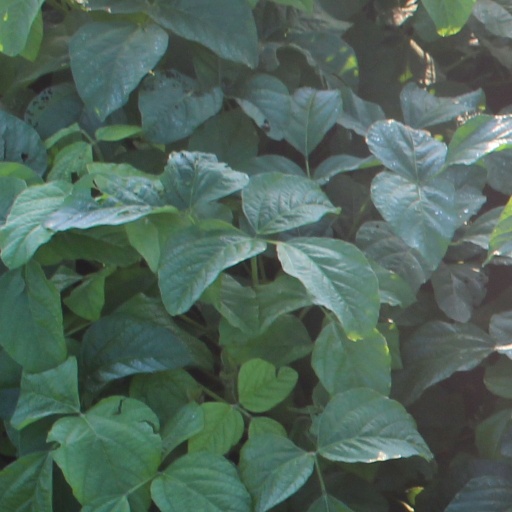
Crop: soybean